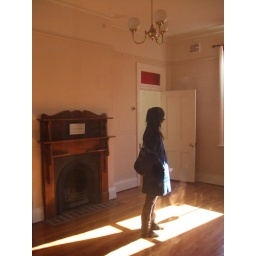
a place for rent in petersham, the kitchen sucked, and the bathroom aaand the backyard.